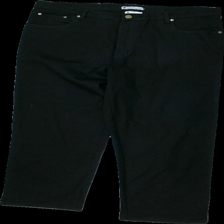
View: front
Type: Jeans
Category: Men
Brand: Not in the list
Brand text on label: Crome jeans
Colors: Black
Material: unknown
Cut: Regular
Season: All
Price range: 100-150
Recommended usage: Reuse
Description: Black jeans